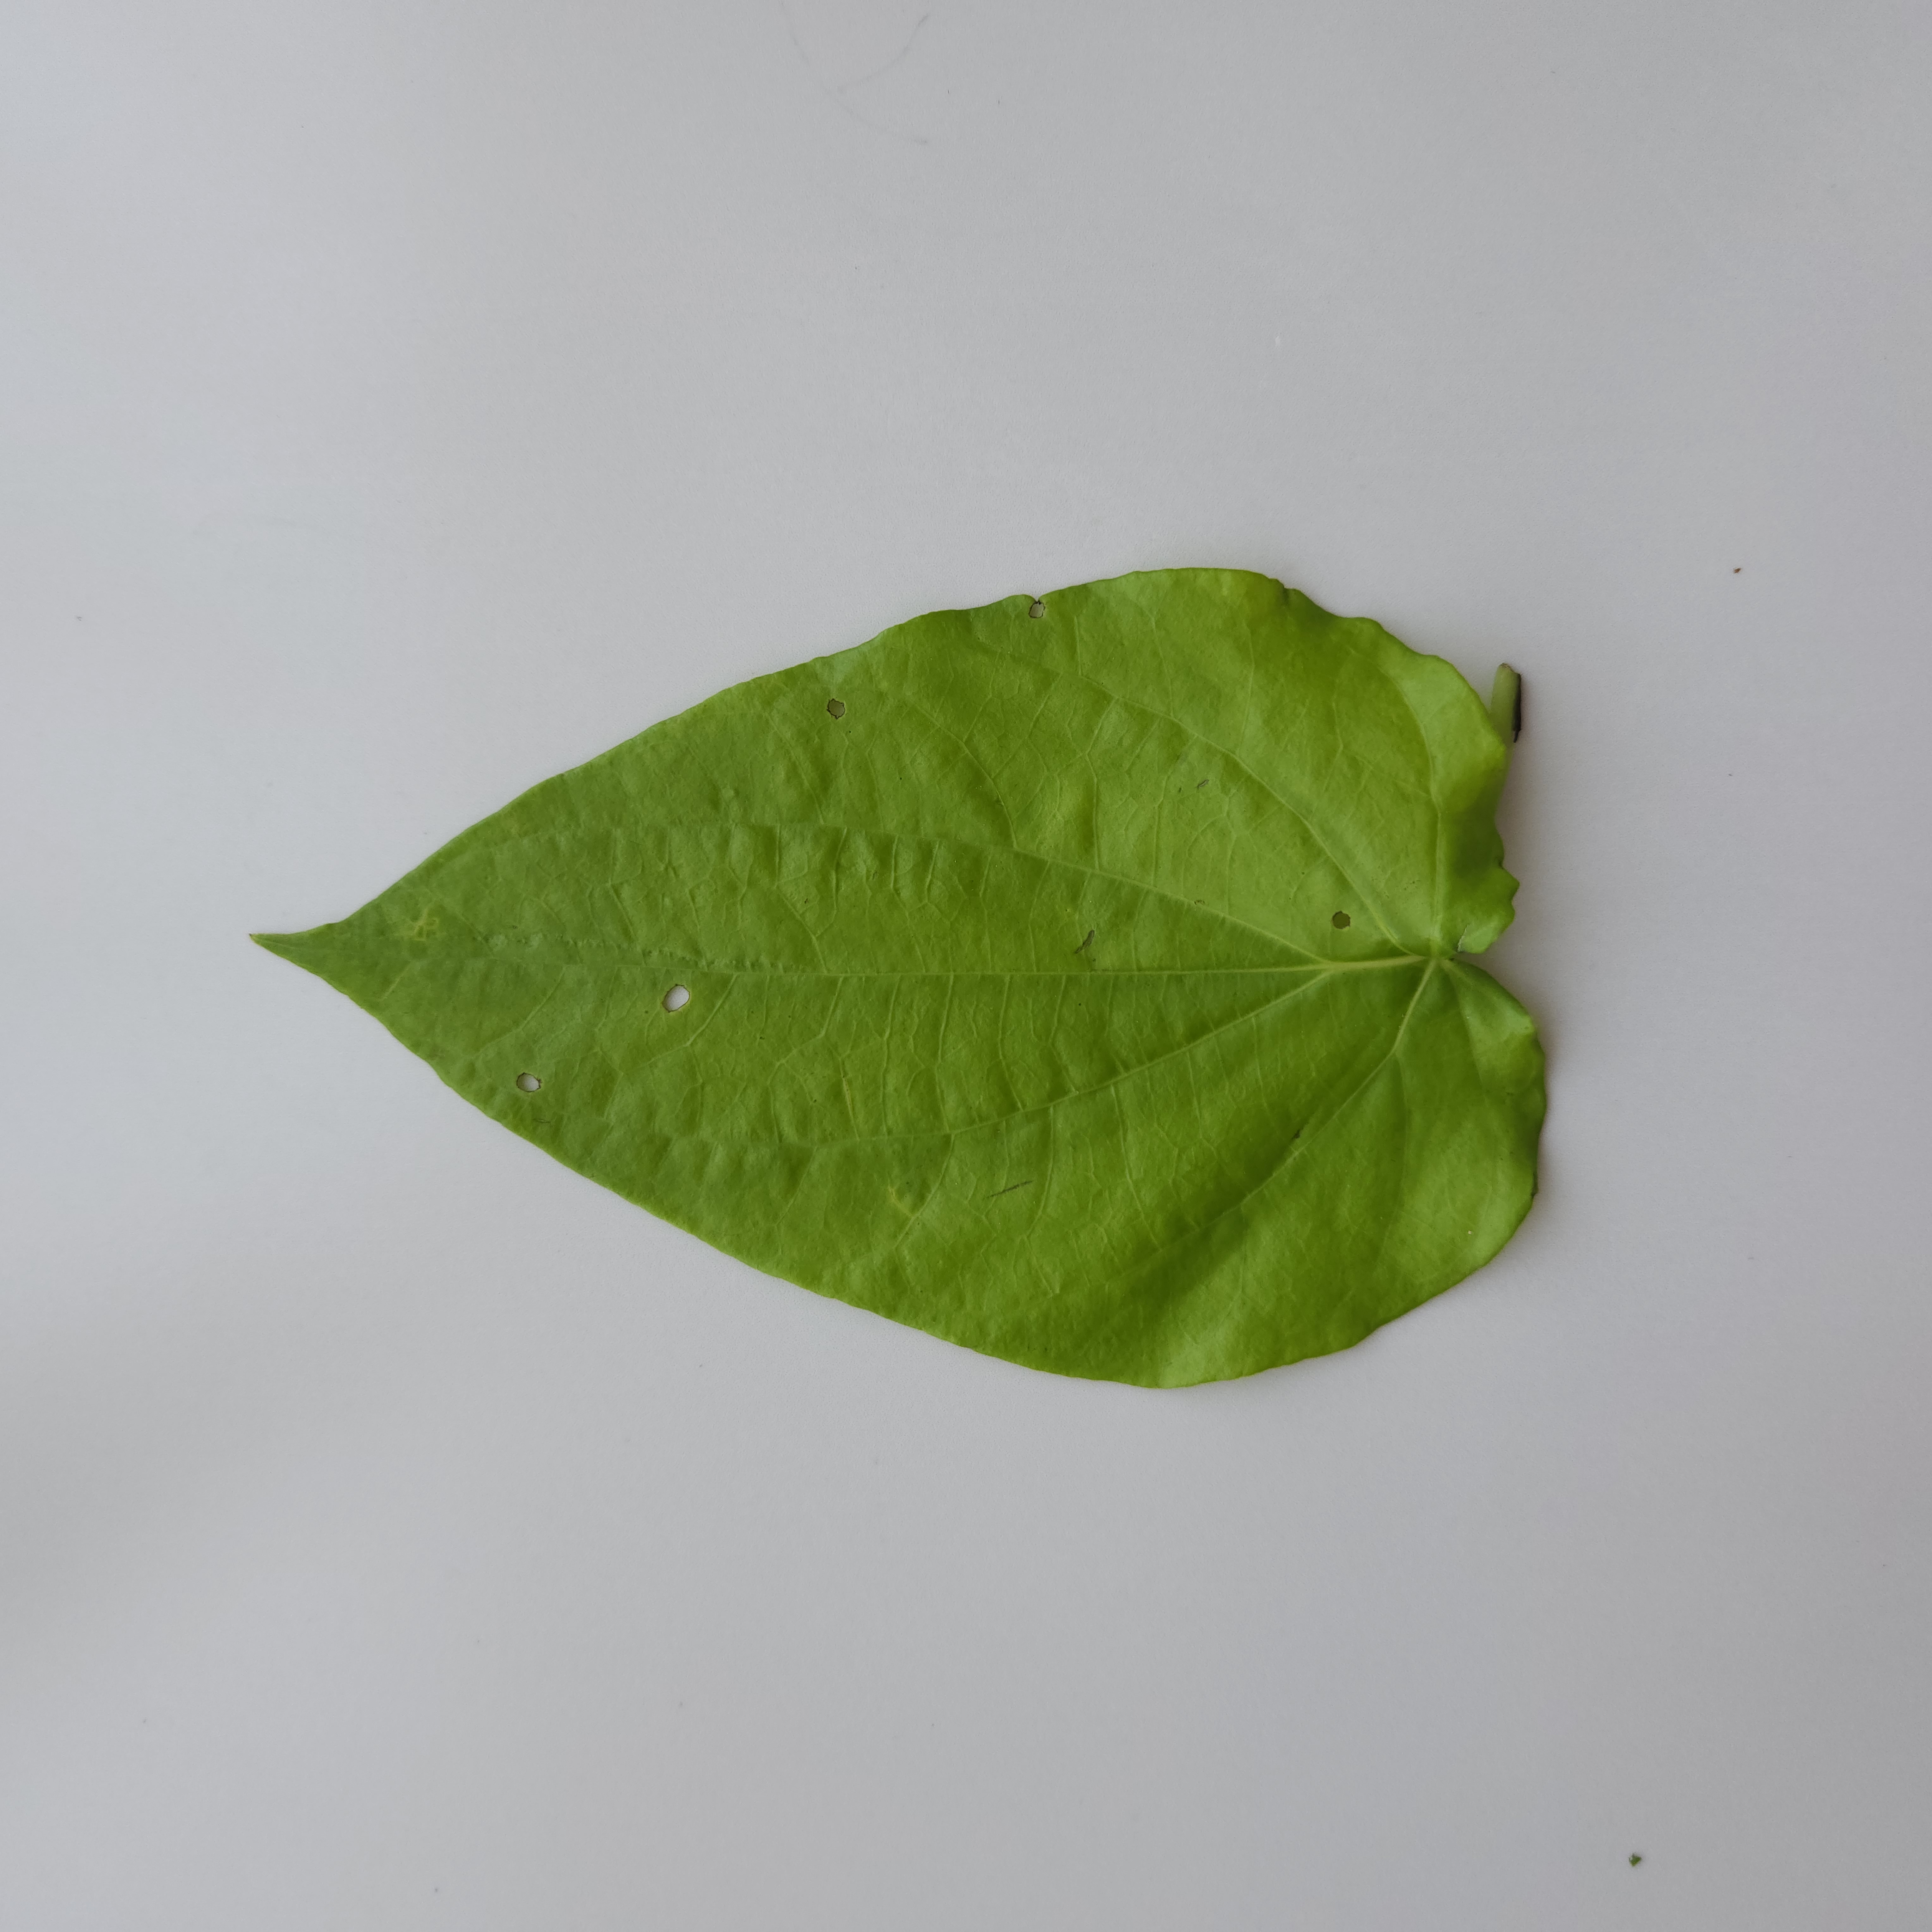
Label: Healthy